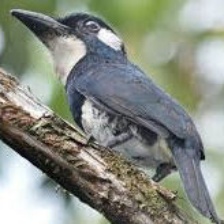
Species: BLACK BREASTED PUFFBIRD
Scientific name: NOTHARCHUS PECTORALIS